Mise of Lewes

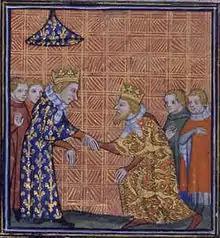
Henry III doing homage to Louis IX of France. As Duke of Aquitaine, Henry was a vassal of the French king.

Cornered, de Montfort had to accept a truce and agree to submit the issue to arbitration by the French king Louis IX. By the Mise of Amiens, Louis decided entirely in favour of Henry, and repudiated the provisions. The settlement did not present a solution to the conflict, but rather a recipe for further problems. The one-sided decision for the king and against the barons left de Montfort with little choice but armed rebellion. Hostilities started already in February, when de Montfort's sons, Henry and Simon the Younger, attacked the possessions of Roger Mortimer in the Marches. Henry summoned the feudal army, and the royal forces won an important victory at Northampton, where the younger Simon was captured. De Montfort was still in control of London, as Henry regained control over Kent and Sussex. De Montfort marched out of London to negotiate, but the termsinvolving maintaining the provisionswere rejected by the king. The only option remaining was to fight, and the two forces met at Lewes on 14 May 1264. In spite of inferior numbers, the baronial forces led by Simon de Montfort won the battle. Edward, commanding the right wing, quickly defeated the London forces. When he set out in pursuit of the fleeing soldiers, however, he left the rest of the royal army exposed. The baronial forces took advantage of the situation, and soon won the day.